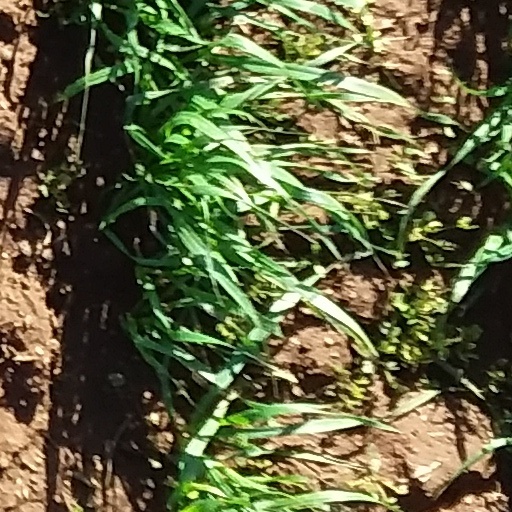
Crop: wheat